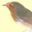
Label: bird